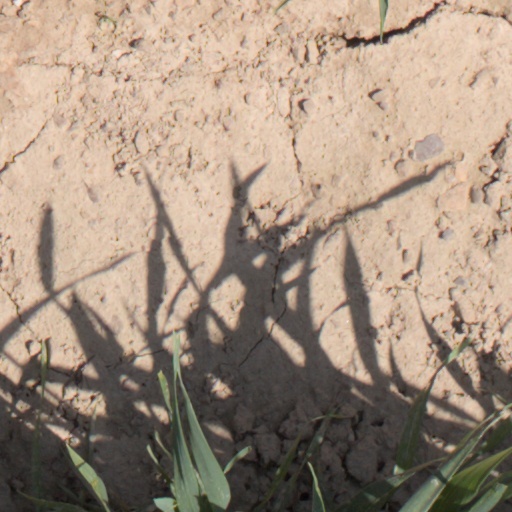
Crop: wheat